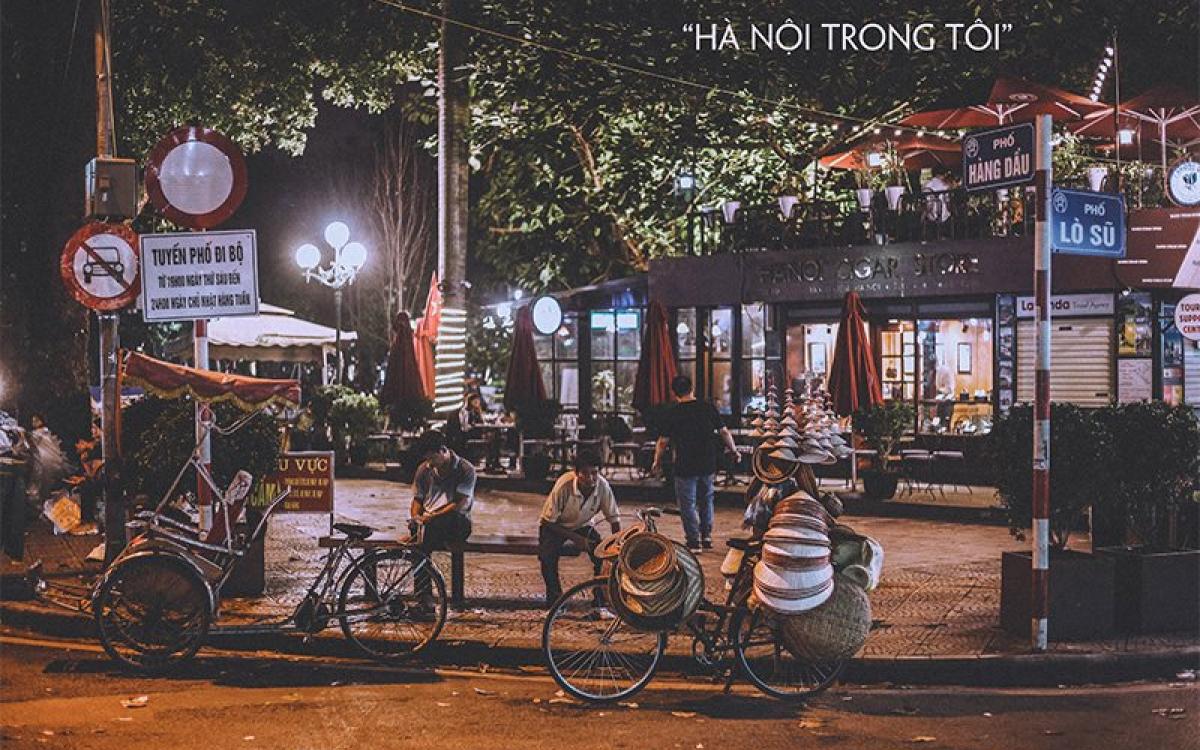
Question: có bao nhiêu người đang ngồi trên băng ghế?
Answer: có hai người đang ngồi trên băng ghế